Ovulation

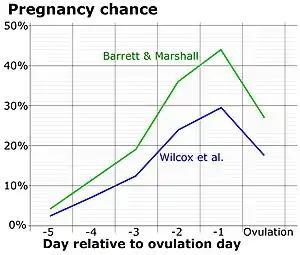
Chance of fertilization by day relative to ovulation

Symptoms related to the onset of ovulation, the moment of ovulation and the body's process of beginning and ending the menstrual cycle vary in intensity with each female but are fundamentally the same. The charting of such symptoms — primarily basal body temperature, mittelschmerz and cervical position — is referred to as the sympto-thermal method of fertility awareness, which allow auto-diagnosis by a female of her state of ovulation. Once training has been given by a suitable authority, fertility charts can be completed on a cycle-by-cycle basis to show ovulation. This gives the possibility of using the data to predict fertility for natural contraception and pregnancy planning.